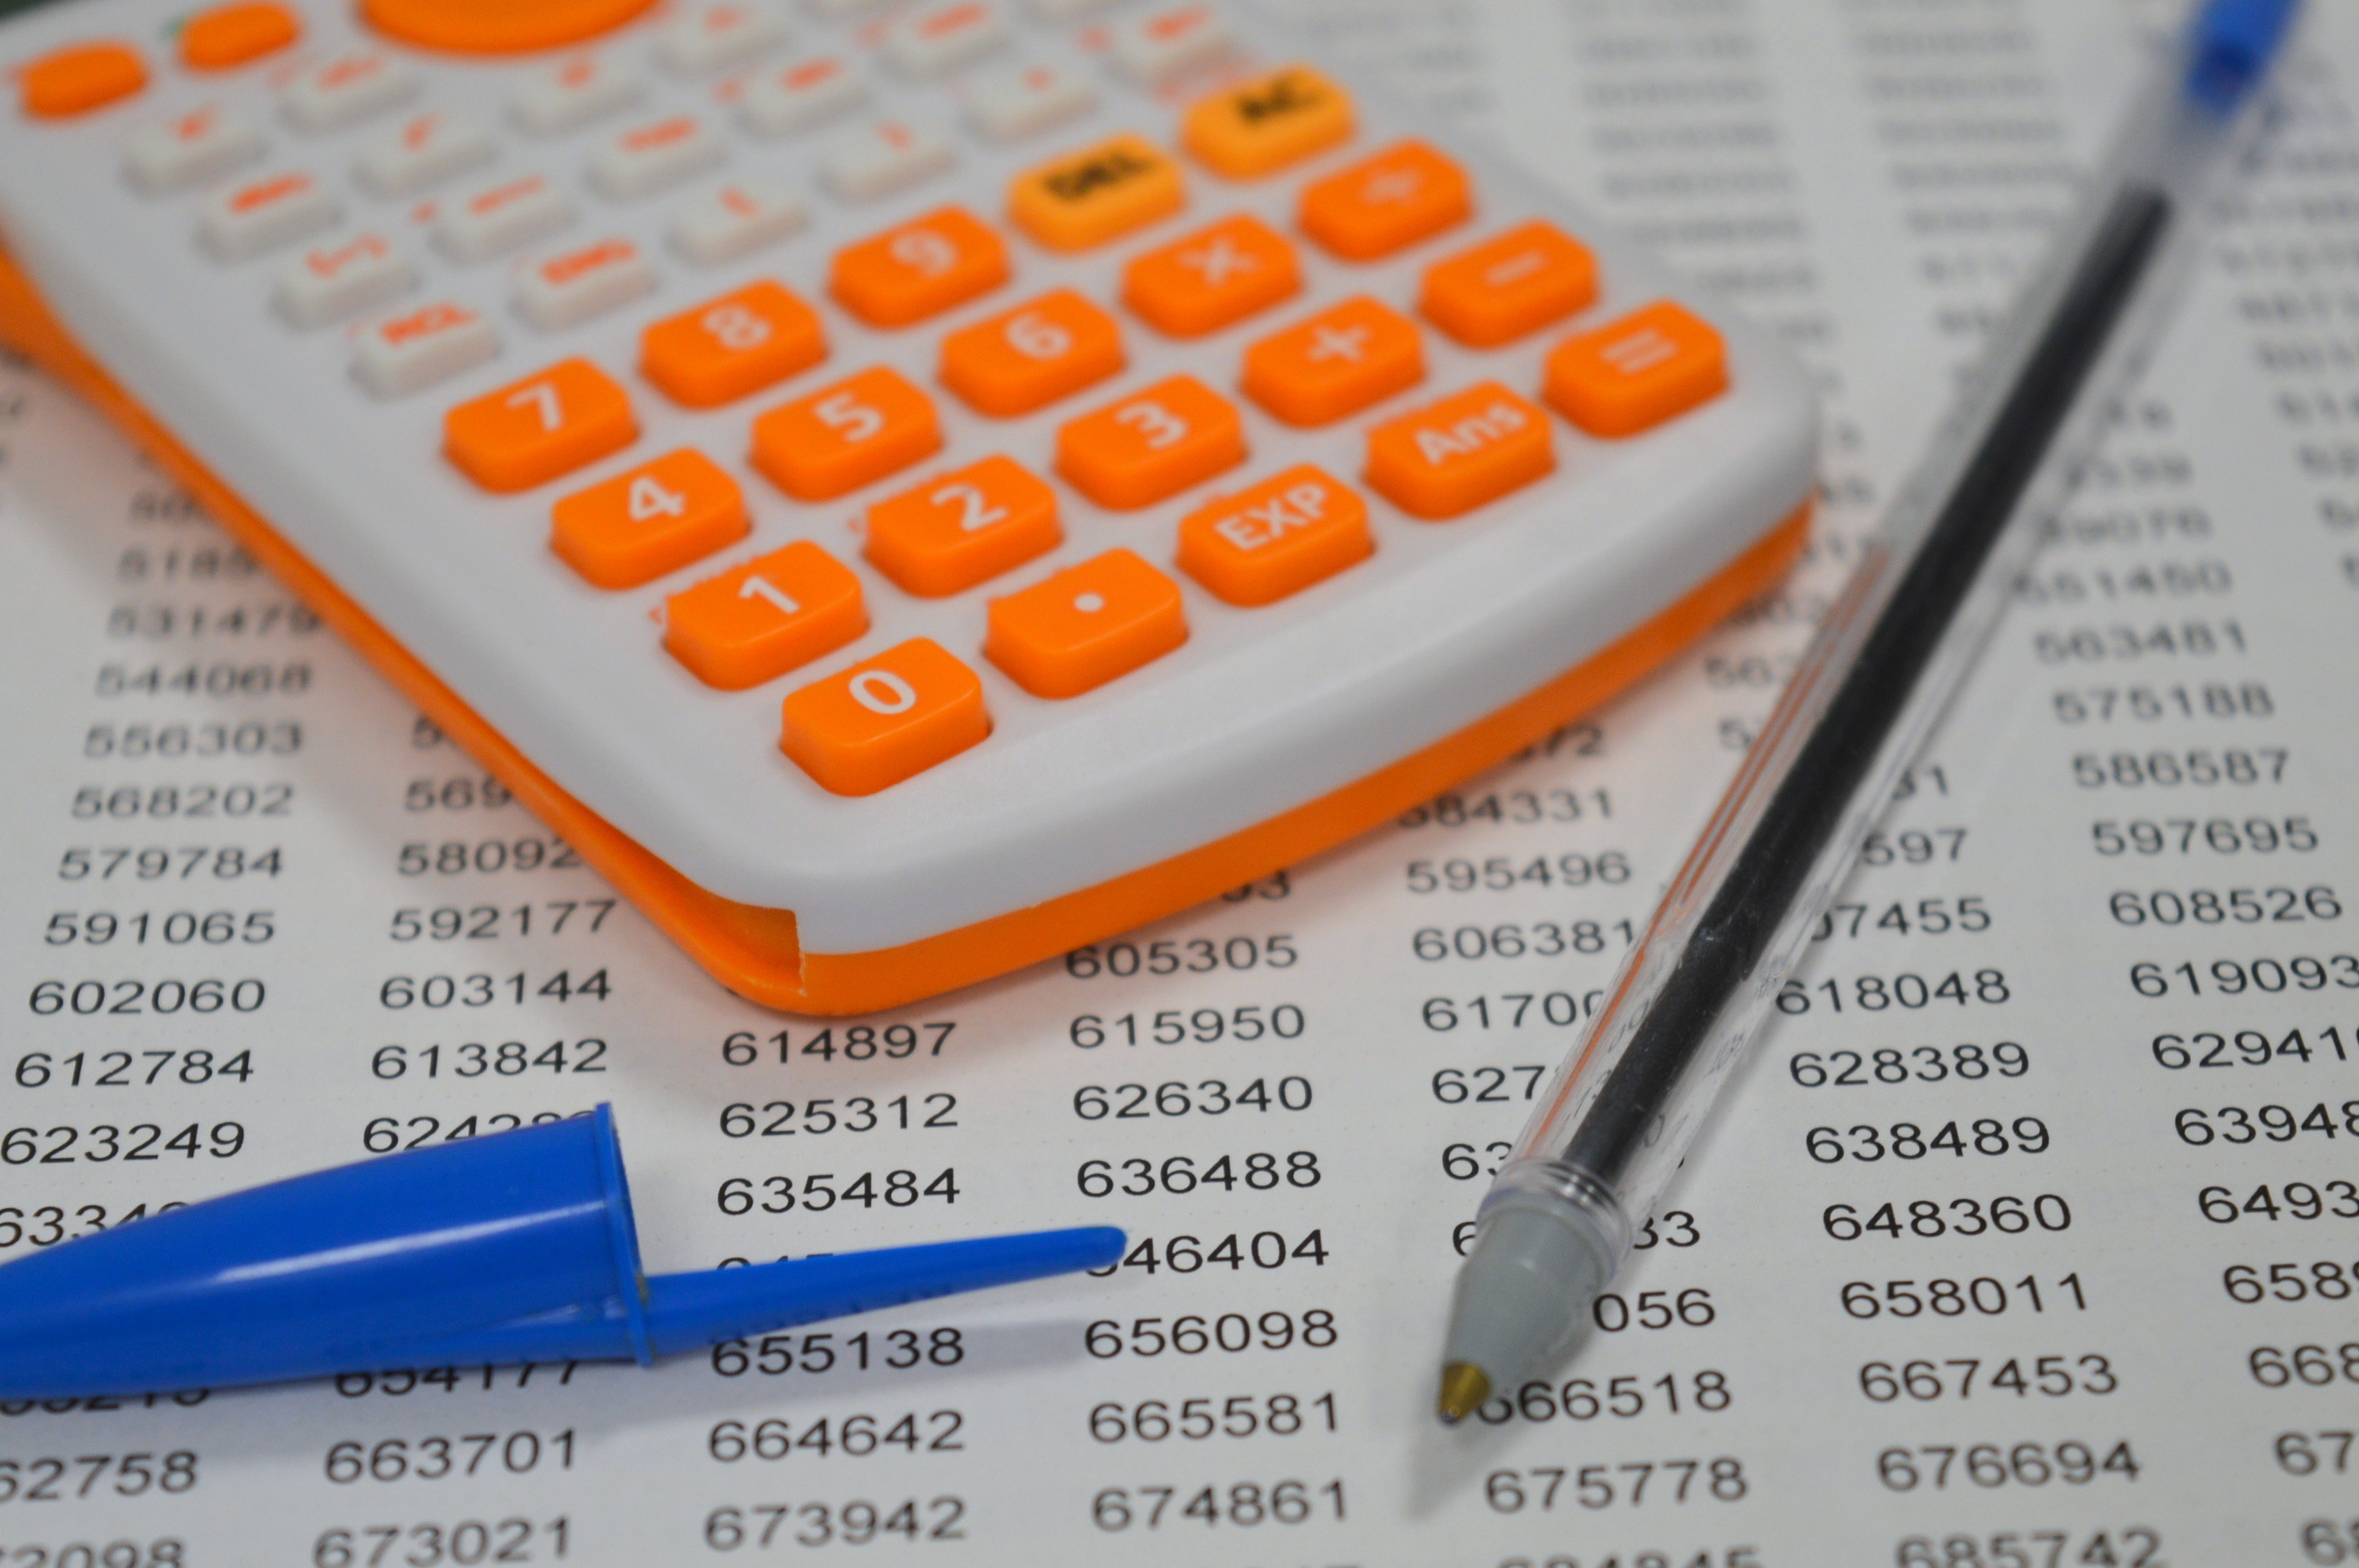
calculator, scientific calculator, pen, product, peripheral, input device, orange, office supplies, font, writing implement, computer keyboard, Material property, office equipment, Office instrument, gadget, stationery, writing instrument accessory, electric blue, number, nail, computer component, space bar, ball pen, engineering, ink, plastic, writing, eyelash, slope